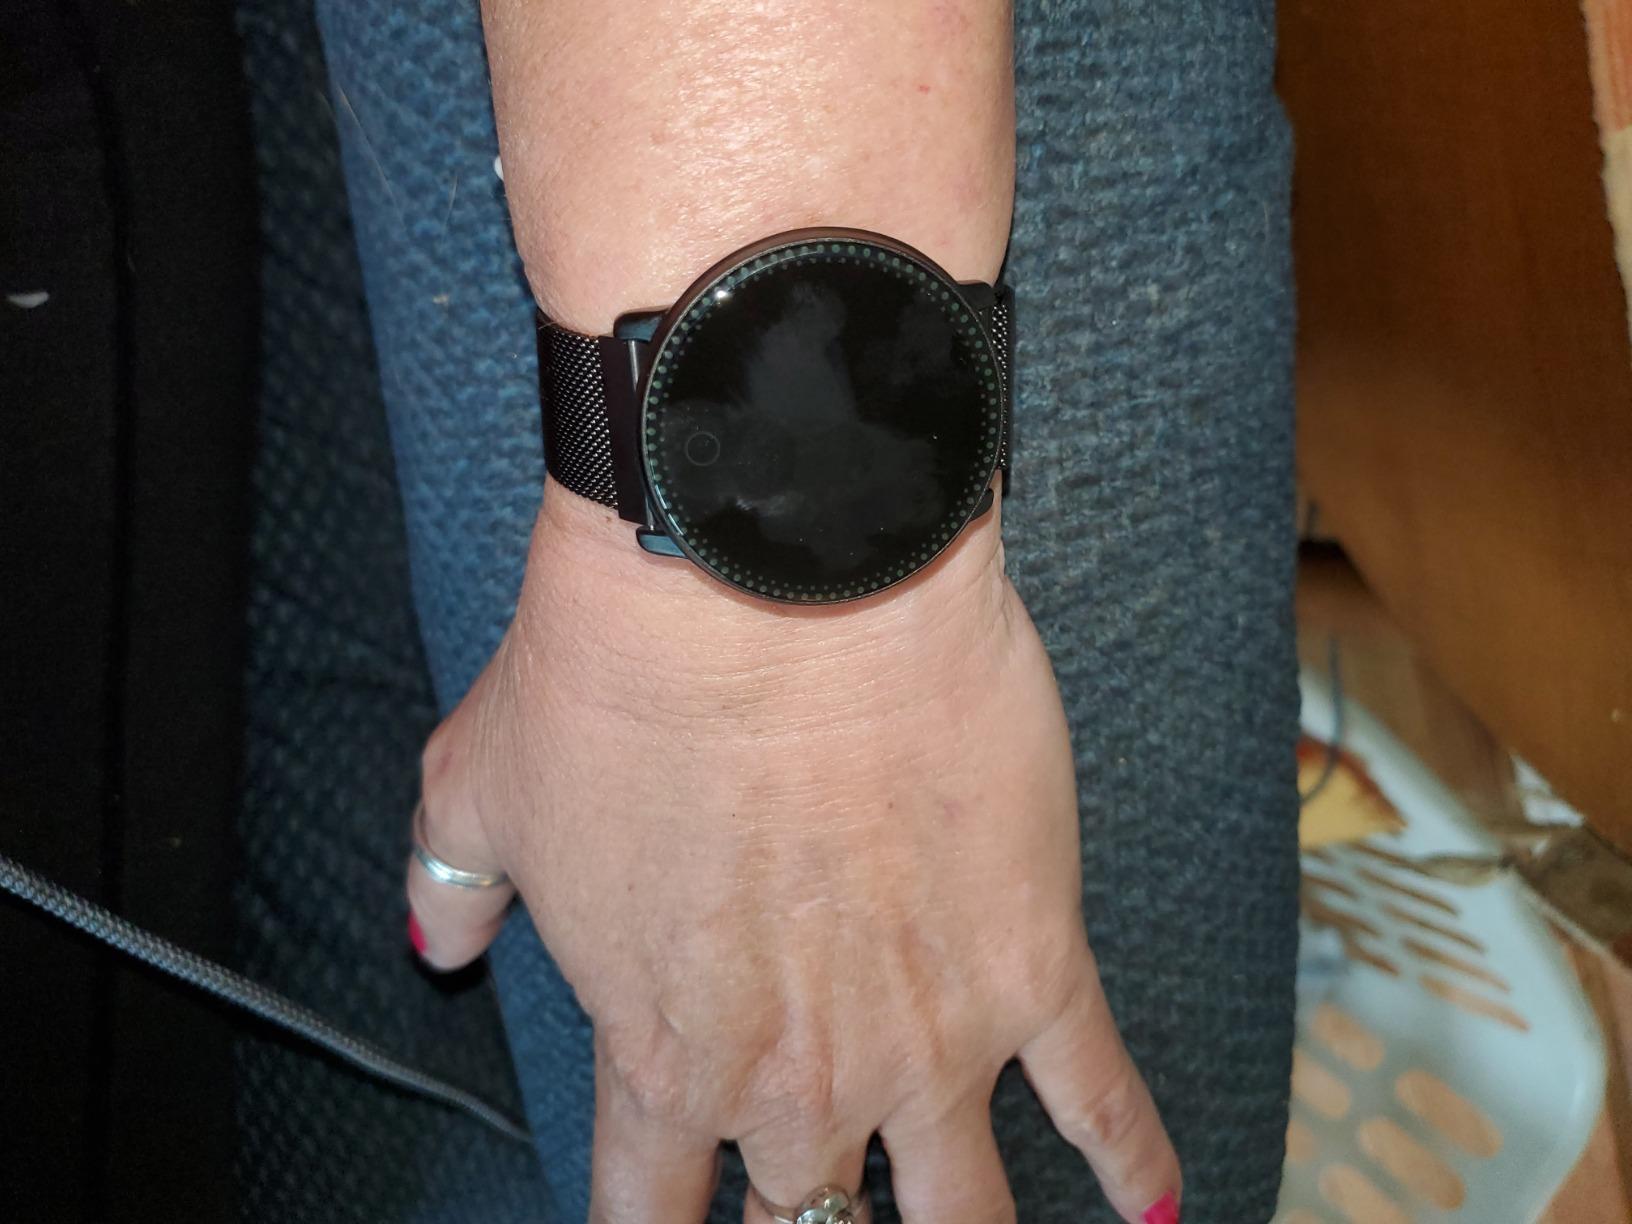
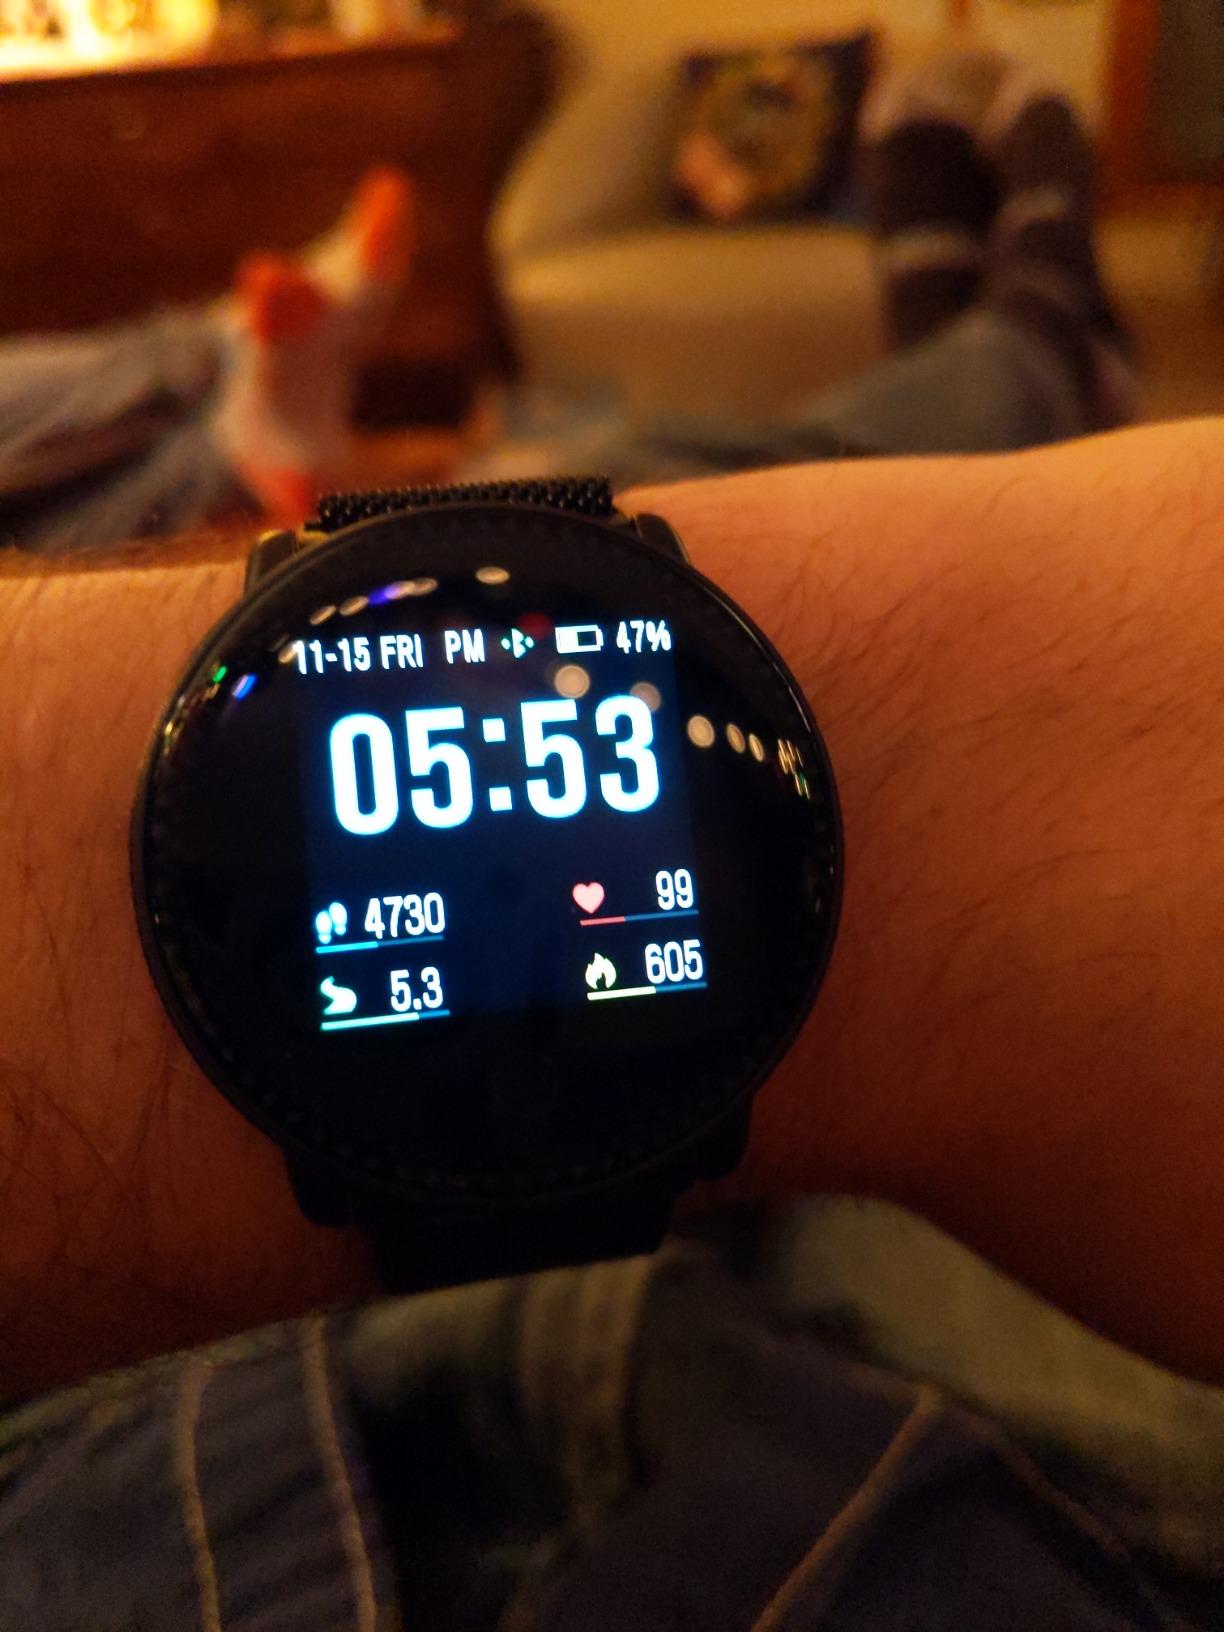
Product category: smartwatch
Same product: yes